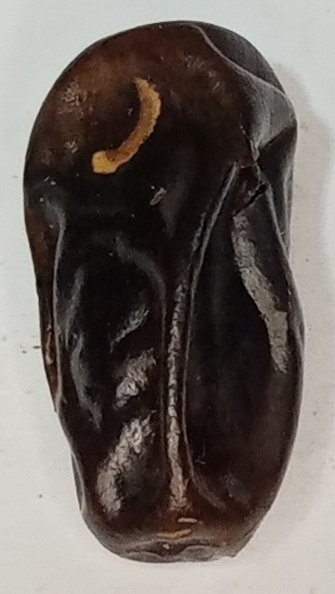
Variety: gajar
Size: small
Grade: grade-1